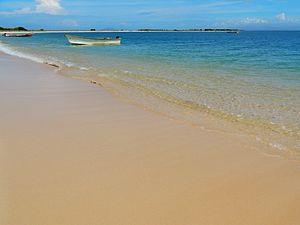
Fernando de Peñalver est l'une des 21 municipalités de l'État d'Anzoátegui au Venezuela. Son chef-lieu est Puerto Píritu. En 2011, la population s'élève à 33 437 habitants.